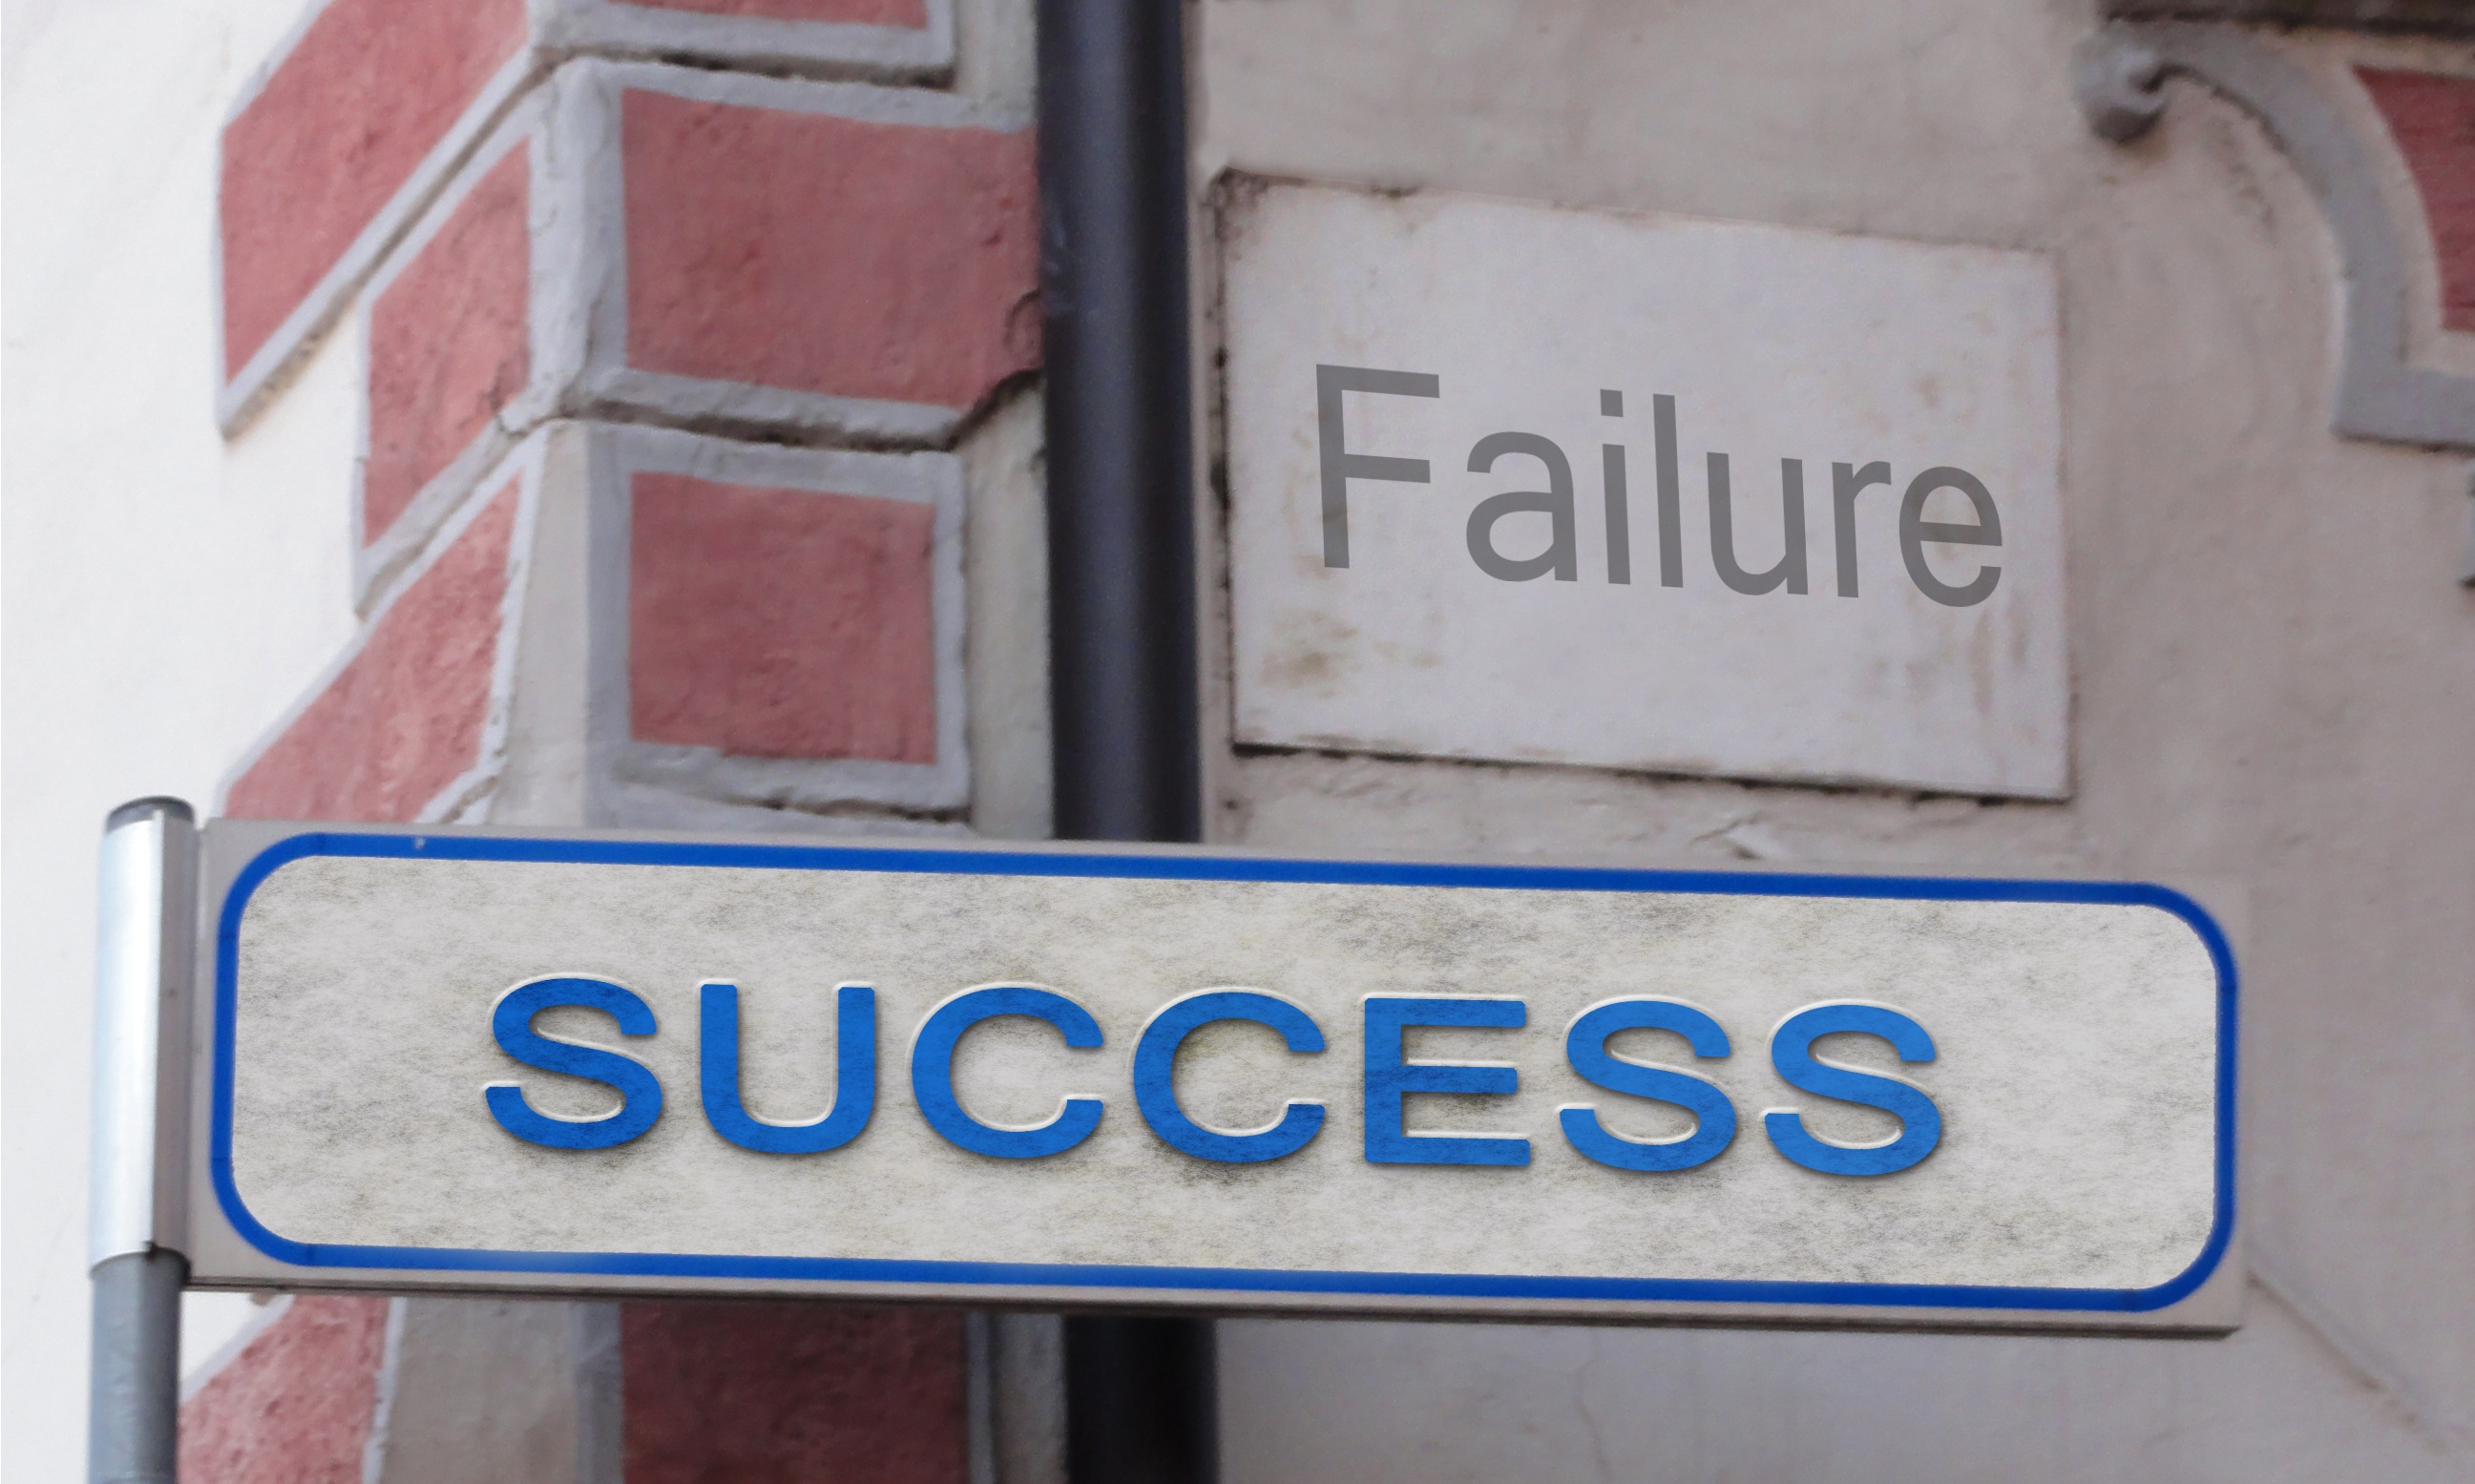
number, sign, color, blue, street sign, signage, note, label, alternative, shield, shape, success, failure, opportunity, traffic sign, automotive exterior, vehicle registration plate